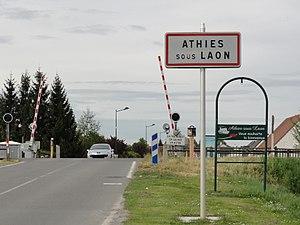
Athies-sous-Laon est une commune française située dans le département de l'Aisne, en région Hauts-de-France.